Eurasian Economic Union

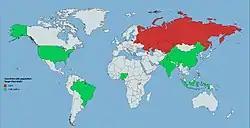

After 1 January 2015, the members of the EAEU do not have the right to independently conclude a free trade "in goods" agreements because they delegated their powers to the supranational level according to the Treaty on the Eurasian Economic Union (Article 35).